Diatreme

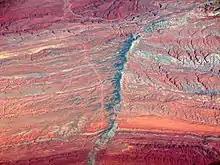
Aerial view of the Moses Rock Dike diatreme in San Juan County, Utah

A diatreme, sometimes known as a maar-diatreme volcano, is a volcanic pipe associated with a gaseous explosion. When magma rises up through a crack in Earth's crust and makes contact with a shallow body of groundwater, rapid expansion of heated water vapor and volcanic gases can cause a series of explosions. A relatively shallow crater (known as a "maar") is left, and a rock-filled fracture (the actual diatreme) in the crust. Where diatremes breach the surface they produce a steep, inverted cone shape.